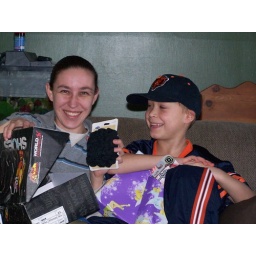
BJ bought these for Melissa and wrapped them in his shoe box for her.